Lyman J. Gage

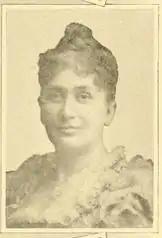
Mrs. Cornelia Gage

As Secretary of the Treasury, Gage was influential in securing passage of the Gold Standard Act of March 14, 1900, which reestablished a currency backed solely by gold. Since this limited the amount of currency in circulation, it initiated a period, continuing until 1912, in which the Secretary of the Treasury was obliged to interact in the money market by introducing into circulation the Treasury surplus. The inability of the Treasury to respond to the needs of the market as well as the perceived need for a currency which would expand and contract with the needs of the nation, led to the creation of the Federal Reserve in 1913 to regulate the money market.